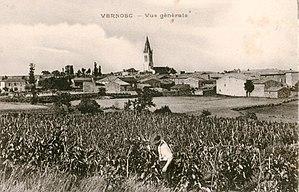
Vernosc vigneron
Vernosc-lès-Annonay est une commune française située dans le département de l'Ardèche, en région Auvergne-Rhône-Alpes.